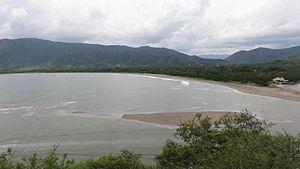
Plage de la Roche Percée
La Roche Percée est un relief littoral et un quartier détaché de Bourail dans la Province Sud en Nouvelle-Calédonie.